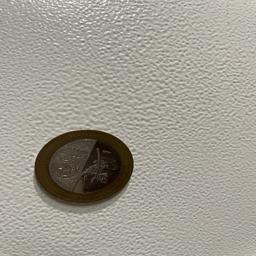
Label: 20_New_Back